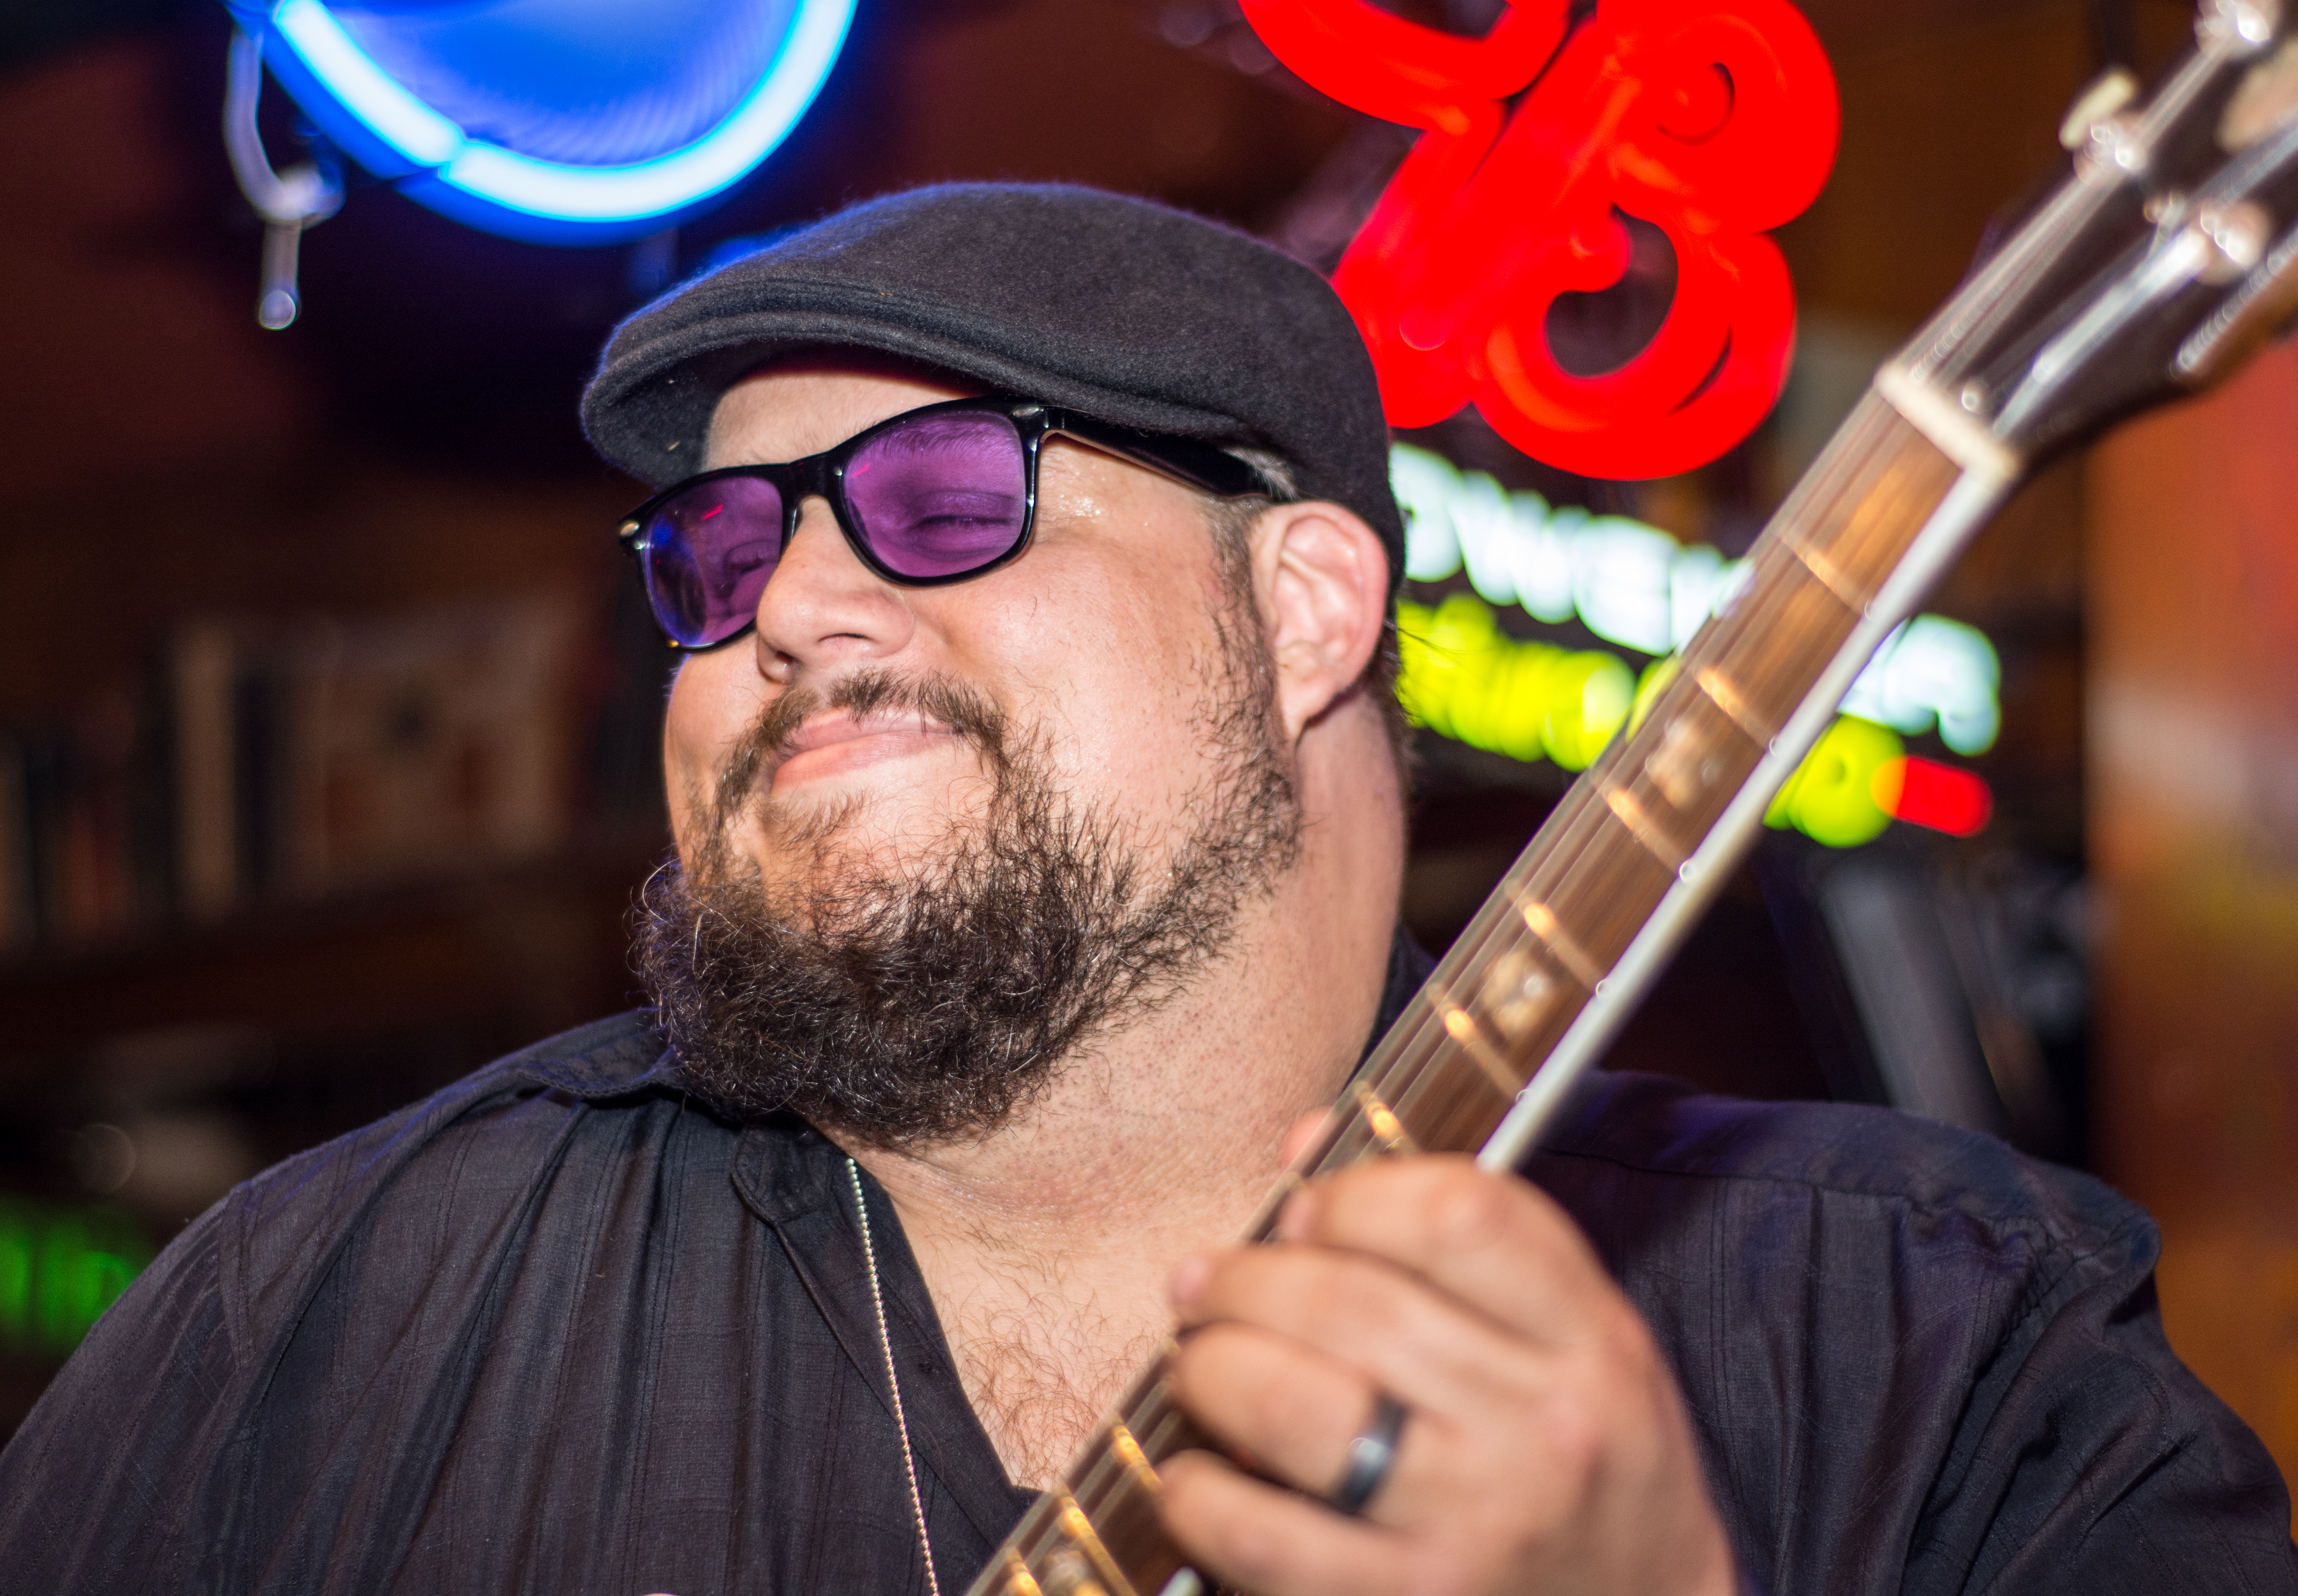
person, music, people, musician, beard, singing, entertainment, facial hair